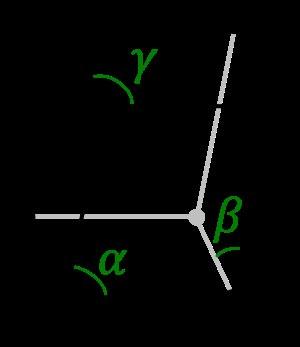
En cristallographie, le système réticulaire triclinique est l'une des sept catégories que l'on utilise pour classer les cristaux sur la base de la symétrie du réseau de Bravais. Dans le système réticulaire triclinique, le réseau de Bravais a la symétrie 1 et est décrit par trois vecteurs de base de longueurs inégales. De plus, les trois vecteurs ne sont pas mutuellement orthogonaux. Le réseau triclinique est le seul réseau de Bravais qui ne possède ni miroirs ni axes de rotation.